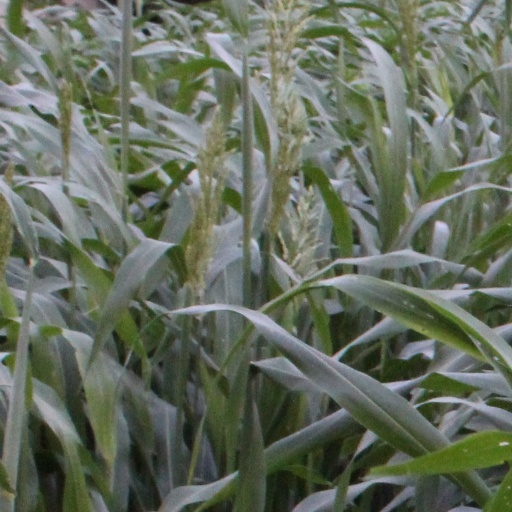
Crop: sorghum